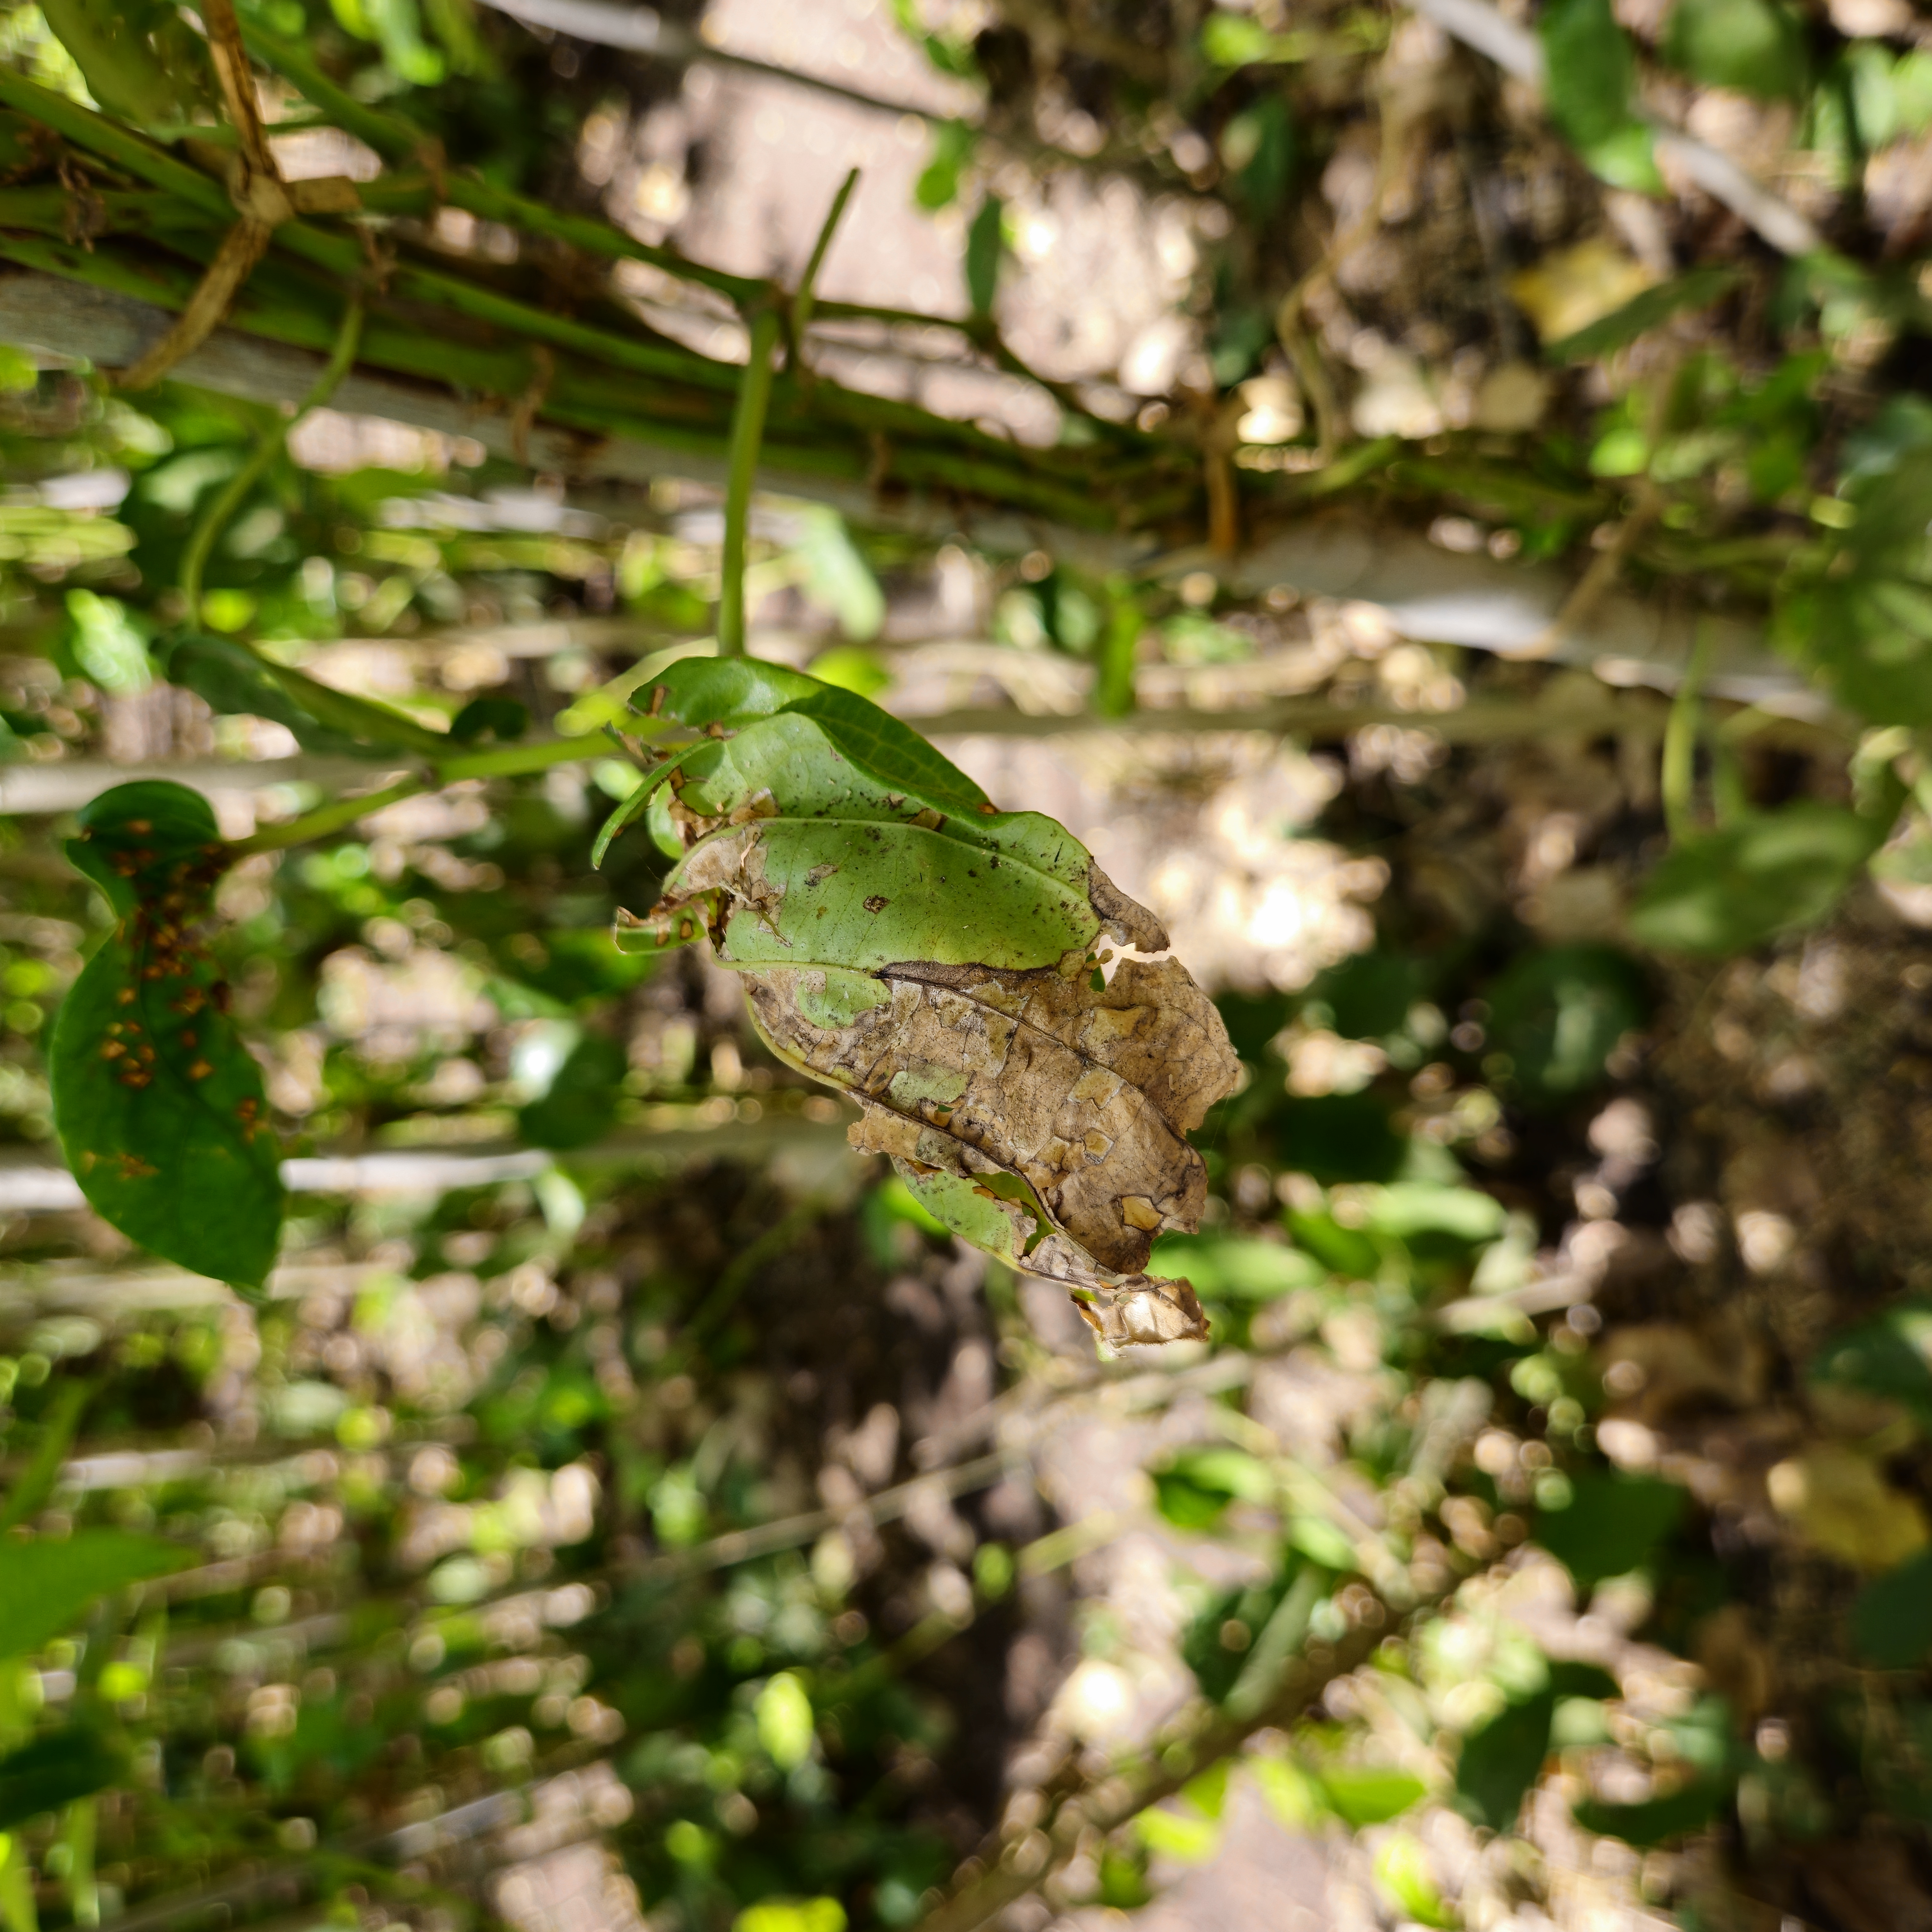
Label: Dried